Ryan Garthwaite

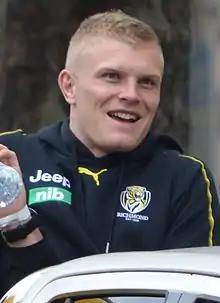
Garthwaite as a non-playing emergency during the 2019 AFL Grand Final Parade

Garthwaite earned his first match at the top-level in Richmond's opening game of the 2018 calendar year, playing a pre-season match against in Wangaratta in late February. He collected 10 disposals and four intercepts in the match, earning praise from senior coach Damien Hardwick who labelled his individual performance "terrific". Despite that he was left out of the series' second match and would start the season-proper with the club's reserves side in the VFL. He was close to an AFL call-up on a number of occasions in the first half of that season, named as an emergency in rounds 3 and 8. He was again named as an emergency in round 13, but was called up to make his AFL debut when premiership defender David Astbury was ruled out with an ankle injury. Garthwaite found himself matched up on Geelong forward Tom Hawkins and conceded two early goals to the former All-Australian. He finished the match with nine disposals at 100 per cent efficiency in what "The Border Mail" labelled a "solid" debut. Despite his best efforts, the return of Astbury the following week would see Garthwaite omitted from the club's round 14 AFL side to take on . He returned strongly to VFL level, but suffered a match-ending ankle injury in the first half of a match against 's reserves side in early July. He missed the next week's match as a result of the injury, before returning to football in the later part of the month. A reoccurrence of Astbury's Achilles soreness in round 22 saw Garthwaite afforded a second chance at senior football in 2018. He paired well with All-Australian defender Alex Rance to blanket forward Cale Hooker early in that match before enduring a head collision with teammate Shaun Grigg that forced him to leave the field with a bloody face. Astbury's quick recovery saw Garthwaite again omitted after just one match, forced to return to the VFL for the closing stages of that league's home and away season. When the side's VFL finals campaign began however he was unable to take part, held out of play as a carryover emergency for the club's forthcoming AFL qualifying final against . Richmond's football manager Neil Balme publicly spoke out against the scheduling issue that forced both Garthwaite and teammate Sam Lloyd to miss the match, blaming a lack of cooperation between officials at the AFL and VFL. Garthwaite would ultimately go unselected in that AFL final, but would be available for the following VFL semi-final against Essendon. Despite his return, the club would endure a second straight VFL finals loss that saw them knocked out of the finals series and ending their season. With the club's AFL side still playing in finals though, and in the week leading up to the club's preliminary final, teammate Astbury contracted the common cold, a precautionary response to which saw him admitted to hospital and an intravenous drip administered. Garthwaite was on hold as his emergency replacement but ultimately Astbury was ruled fit to play and Garthwaite's season came to an end when the club was upset by in that match. Garthwaite finished the year having played two matches at AFL level, while playing a further 17 with the club's reserves side in the VFL.